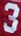
Number: 3